William P. Potter

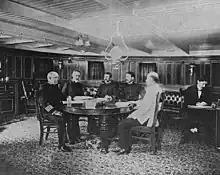
Photograph from the 12 April 1898 edition of "Uncle Sam's Navy" of the Sampson Board's court of inquiry meeting aboard the lighthouse tender USLHT "Mangrove" in Havana Harbor, ca. March 1898. From left are Captain French Ensor Chadwick, Captain William T. Sampson, Potter, Ensign W. V. Powelson, and Lieutenant Commander Adolph Marix.

Upon promotion to full lieutenant on August 9, 1874, Potter was transferred to the staff of the United States Naval Academy at Annapolis, Maryland, and joined the Department of English Studies, History, and Law under Professor James R. Soley, future Assistant Secretary of the Navy as an assistant instructor.